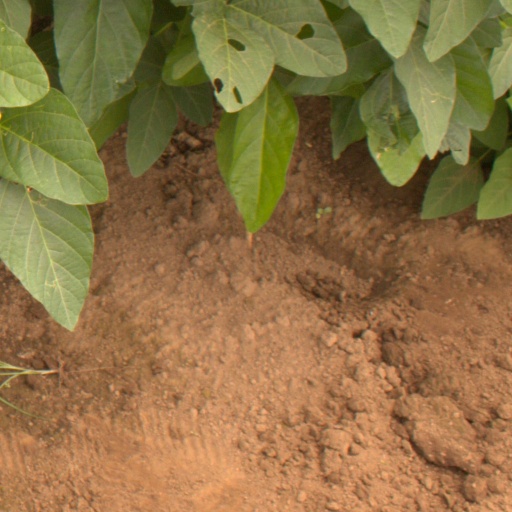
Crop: soybean